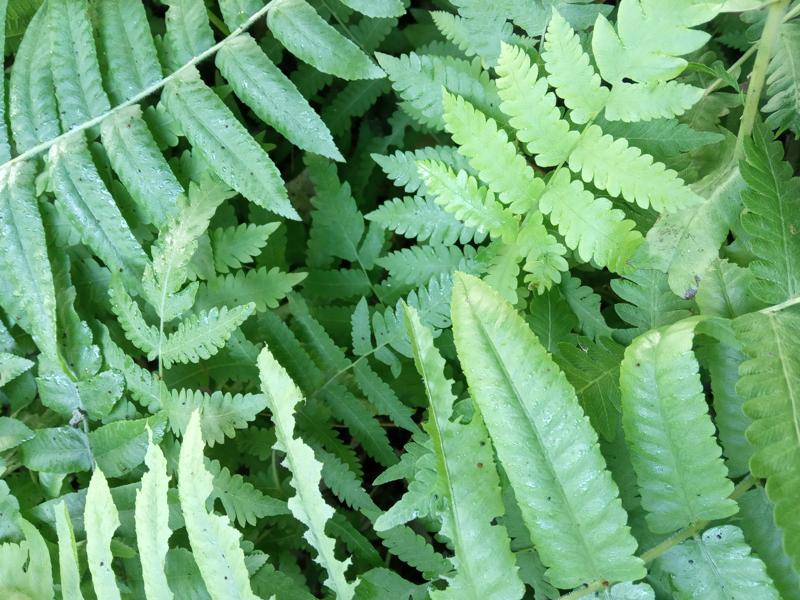
Weed species: Pteris vittata